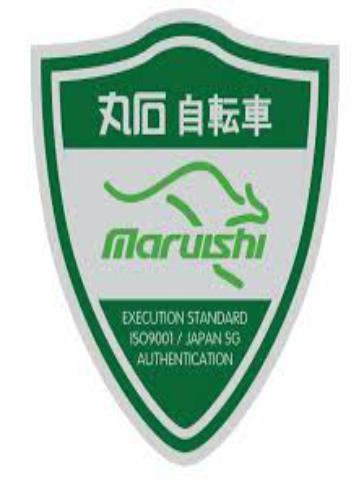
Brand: maruishi
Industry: Transportation